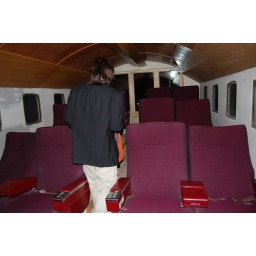
We came in through a proper looking aeroplane door